Stephen Budiansky

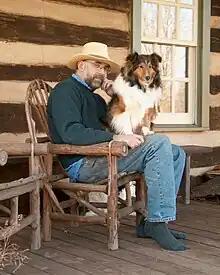

Stephen Budiansky (born March 3, 1957) is an American writer, historian and biographer, best known for his books on animal behaviour and his criticism of animal rights. He is also the author of a number of scholarly publications about the history of cryptography, military and intelligence history, and music.